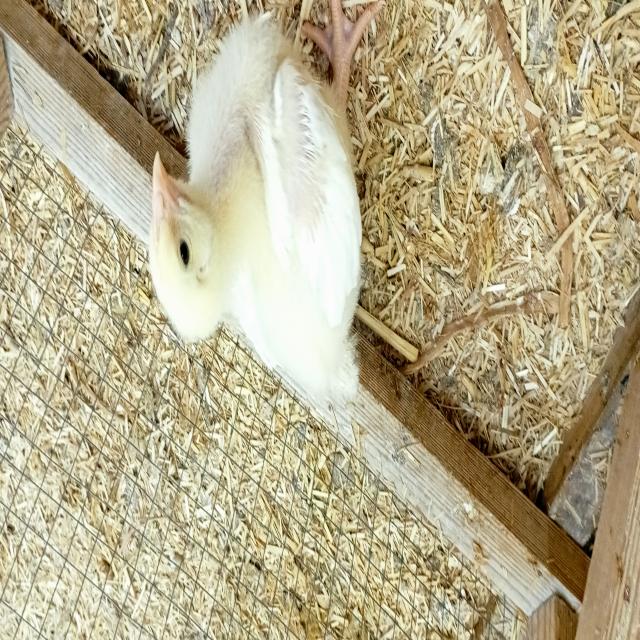
Weight: 358 g